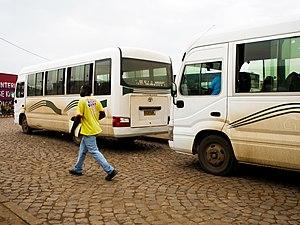
Le district de Gasabo est un district qui se trouve dans la province de Kigali Ville au Rwanda.